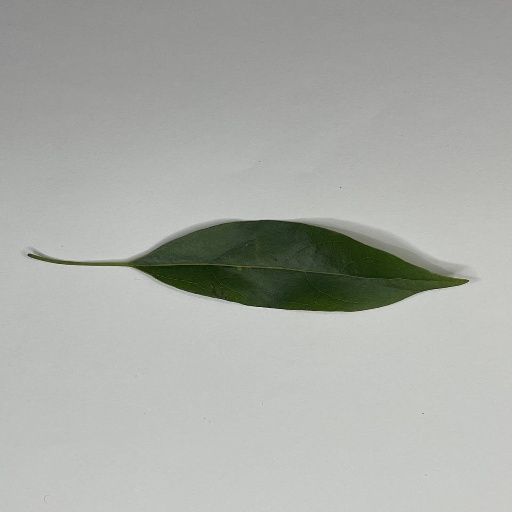
Species: Camphor
Leaf condition: Healthy Leaf